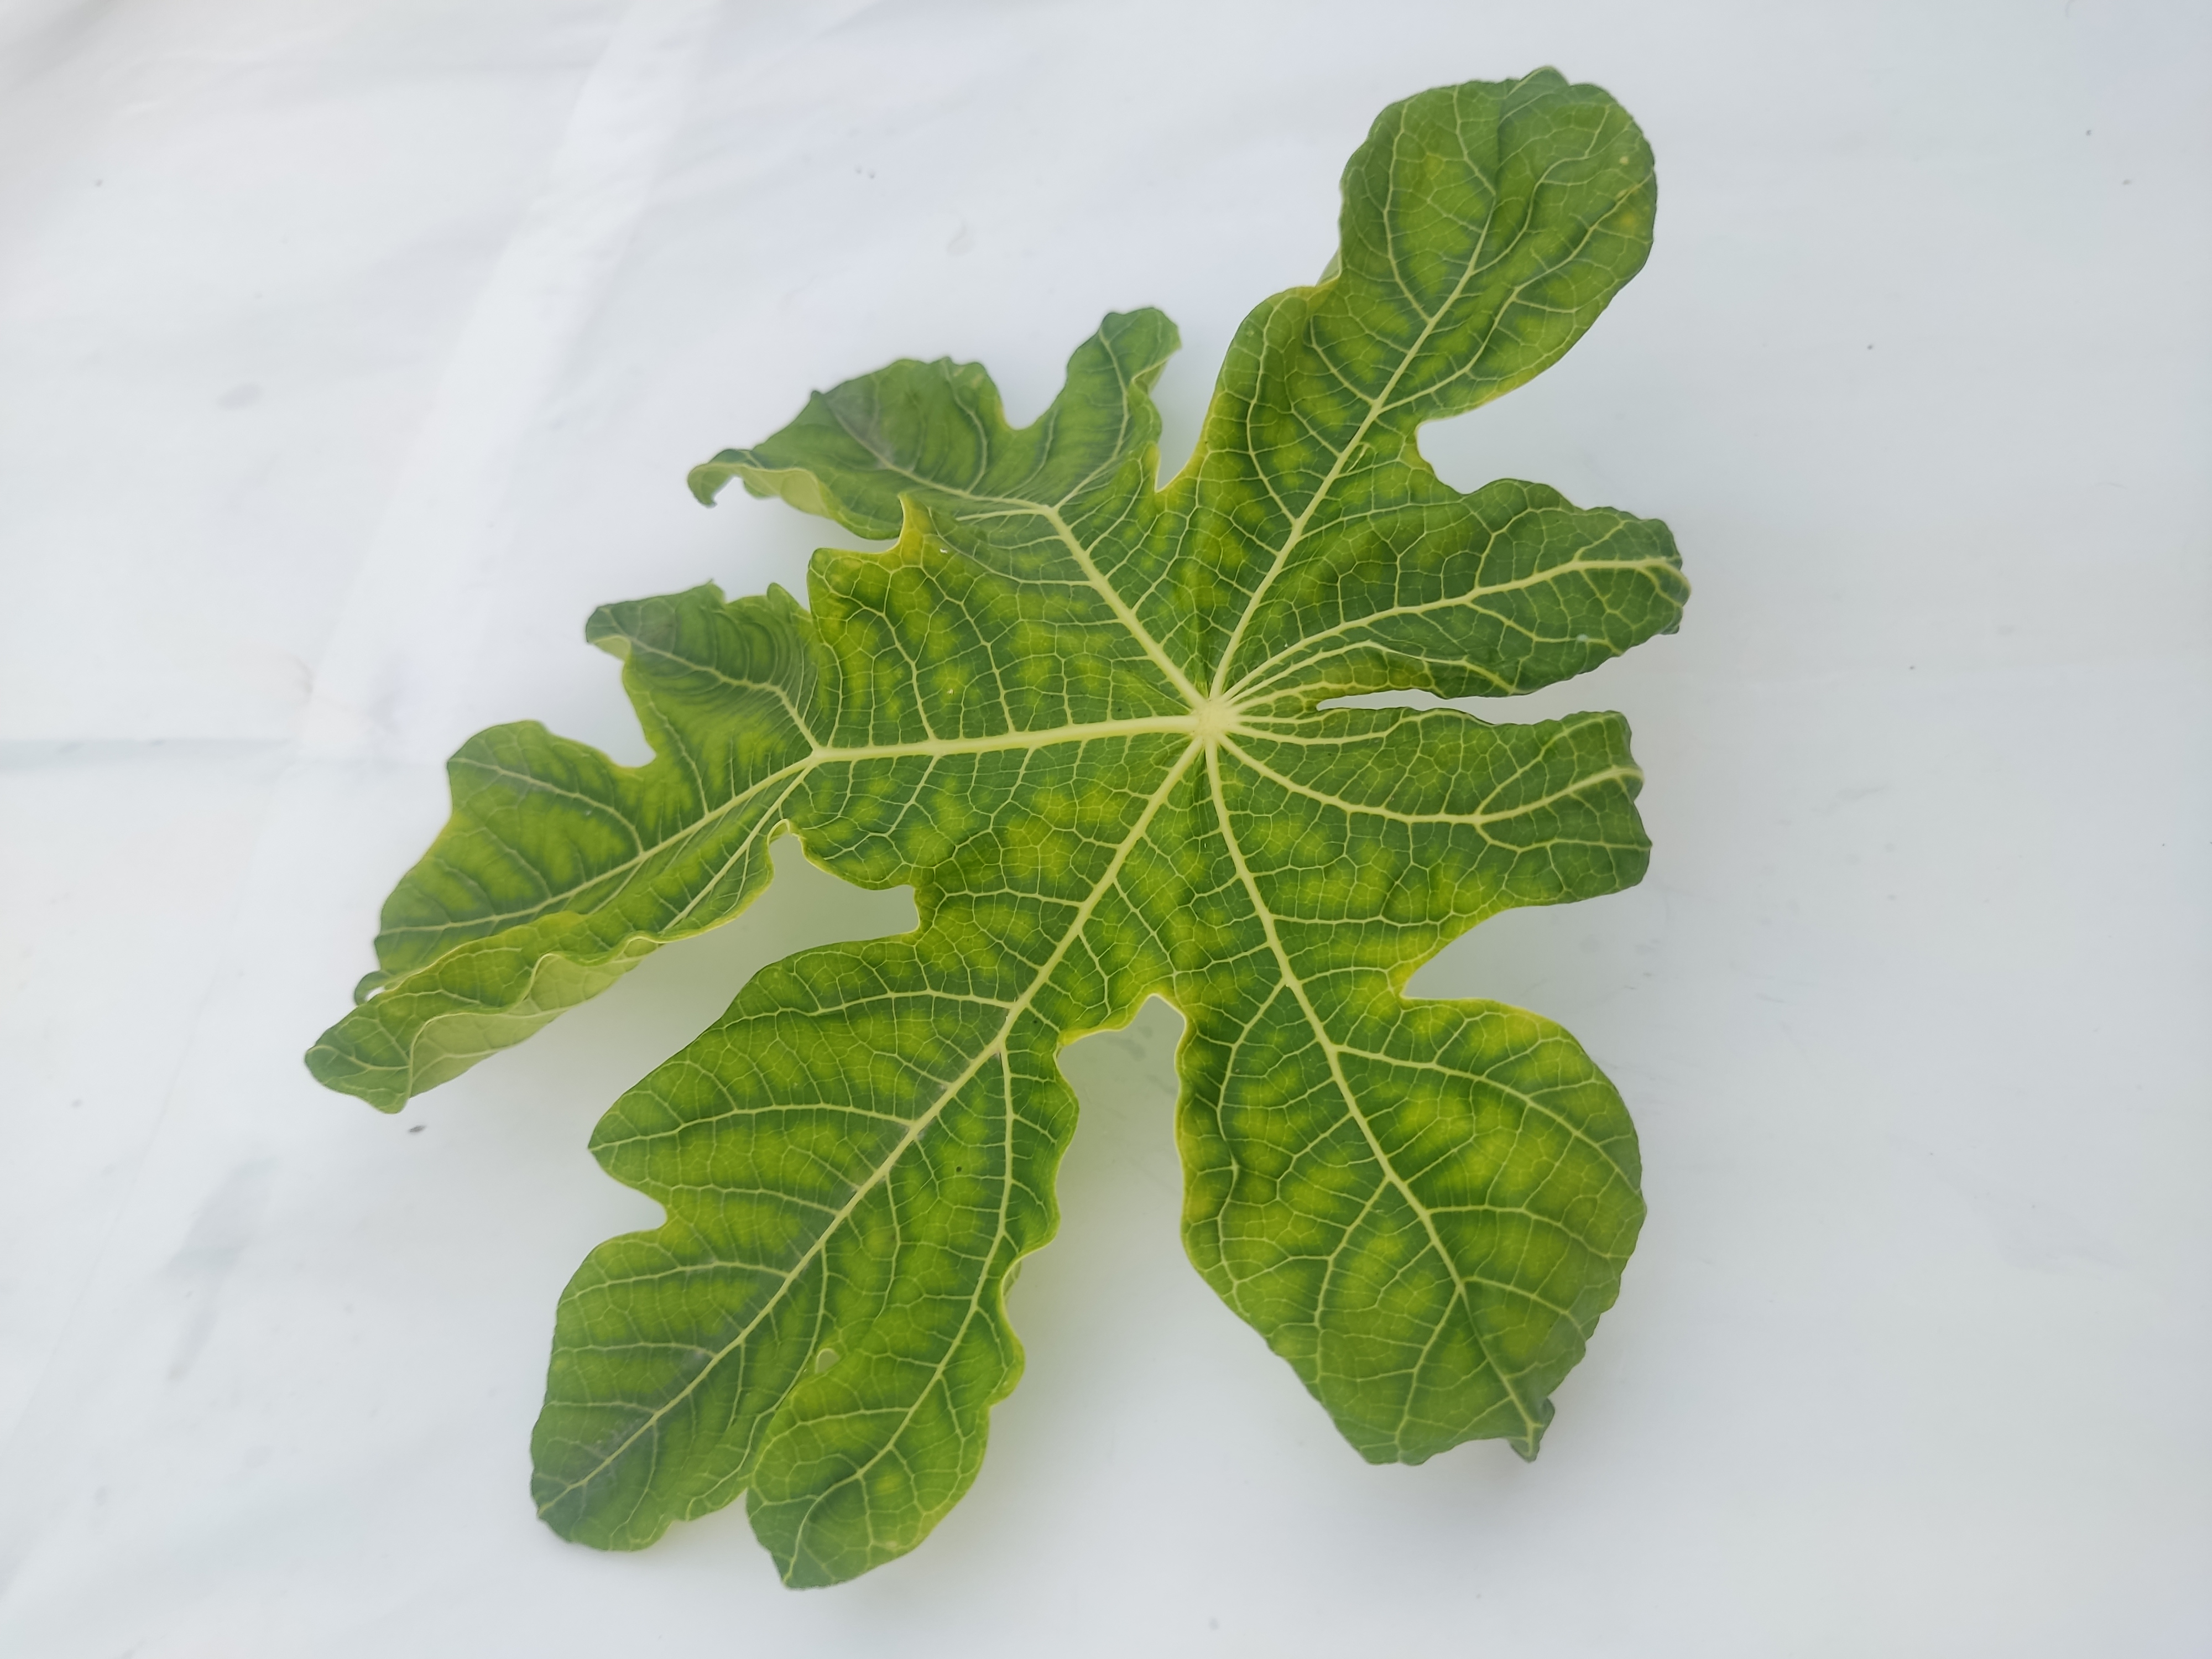
Label: Leaf Curl